Ethical naturalism

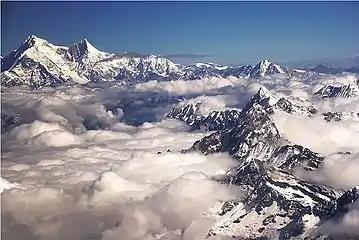
Sam Harris argues that there are societally optimal "moral peaks" to discover.

In modern times, many thinkers discussing the fact–value distinction and the is–ought problem have settled on the idea that one cannot derive "ought" from "is". Conversely, Harris maintains that the fact-value distinction is a confusion, proposing that values are really a certain kind of fact. Specifically, Harris suggests that values amount to empirical statements about "the flourishing of conscious creatures in a society". He argues that there are objective answers to moral questions, even if some are difficult or impossible to possess in practice. In this way, he says, science can tell us what to value. Harris adds that we do not demand absolute certainty from predictions in physics, so we should not demand that of a science studying morality (see "The Moral Landscape").